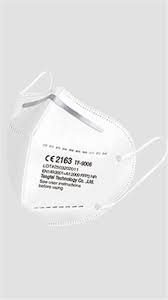
Waste category: trash